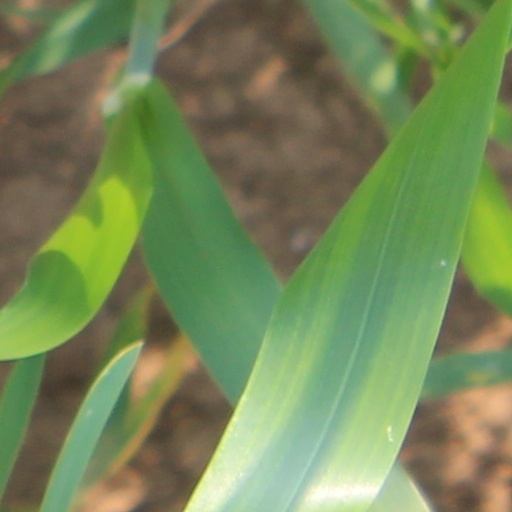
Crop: wheat